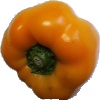
Label: Pepper Yellow 1